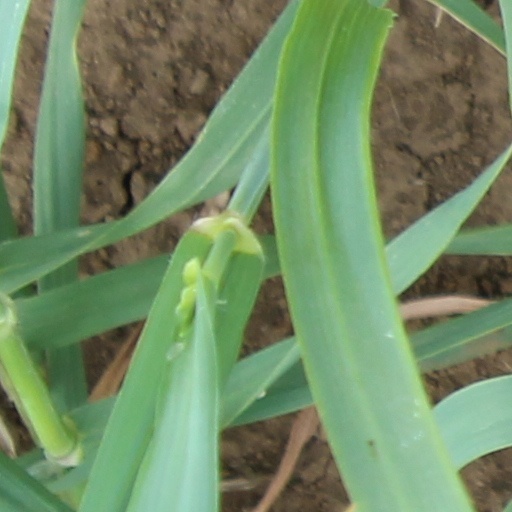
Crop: wheat